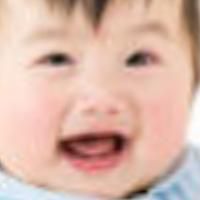
Age group: age 01-10